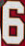
Number: 6